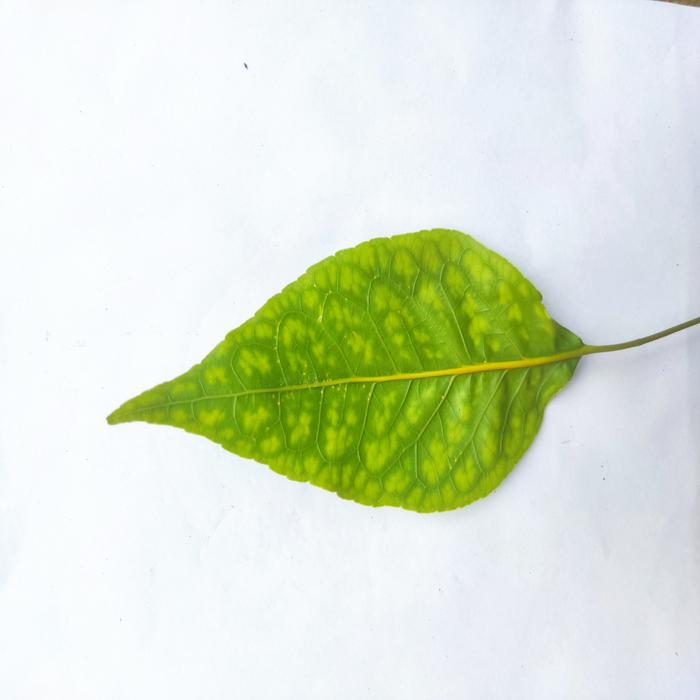
Crop: Aegle Marmelos
Leaf condition: Leaf_Spot